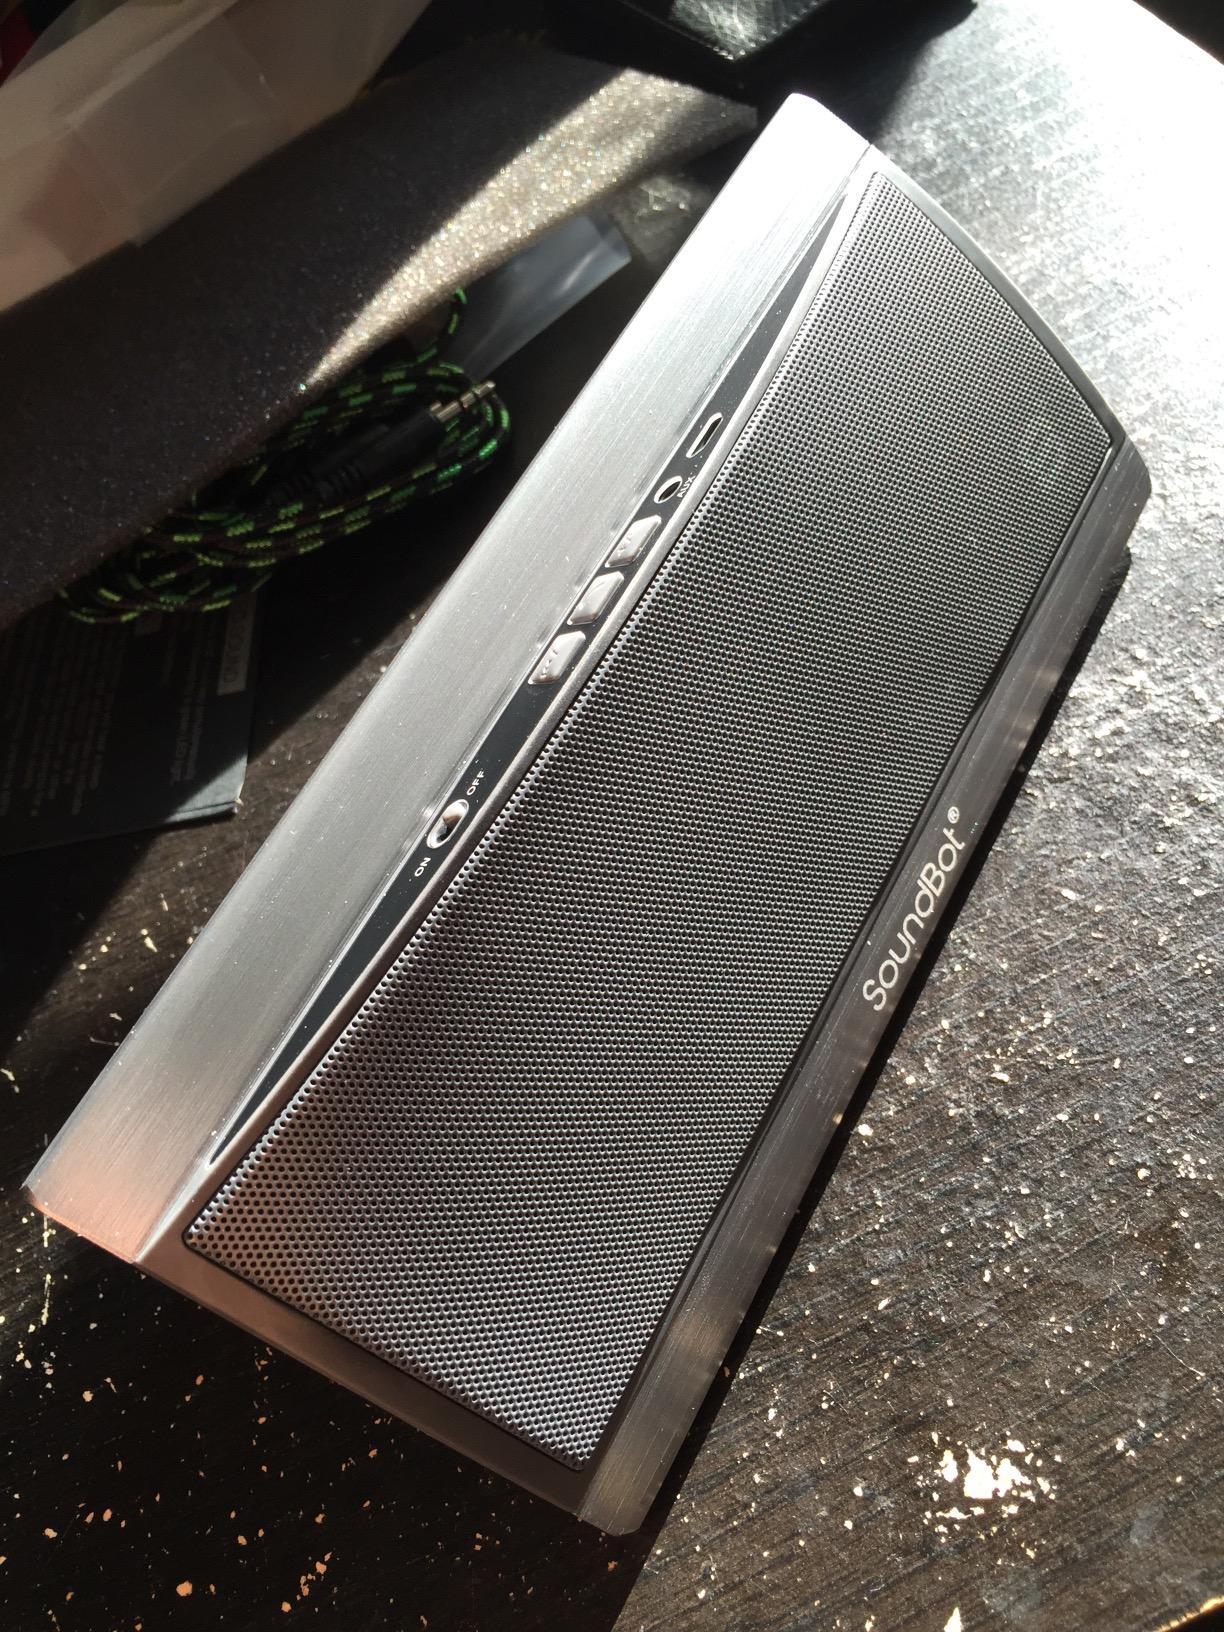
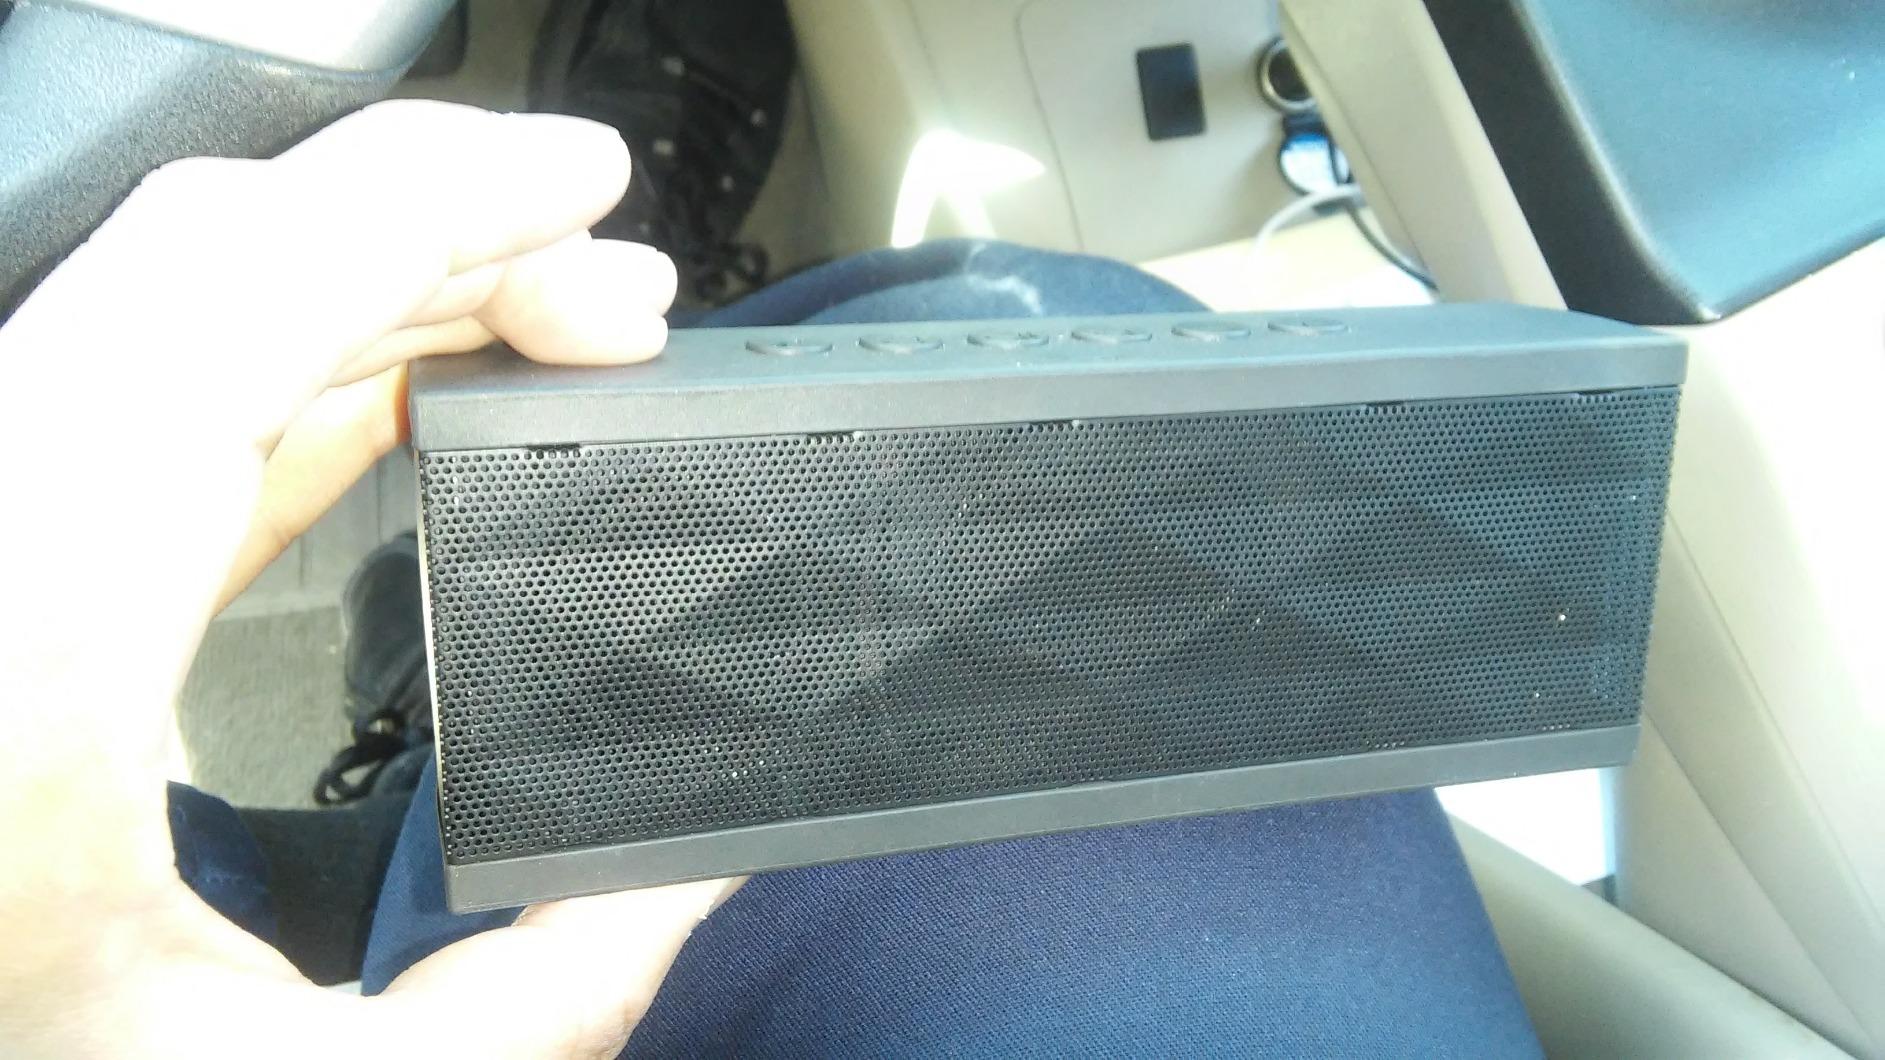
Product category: speaker
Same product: no